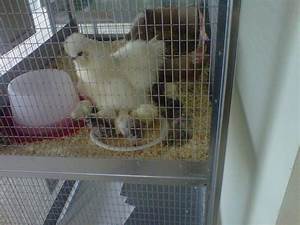
Label: chicken